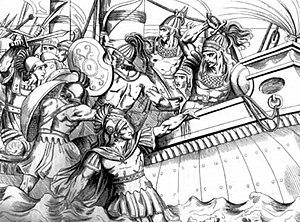
Cynégire est un Athénien, frère d'Eschyle. Après la bataille de Marathon, il poursuivit les vaisseaux des Perses, et en saisit un de la main droite ; cette main ayant été coupée, il saisit le vaisseau de la gauche, et celle-ci ayant eu le même sort, il s'accrocha, dit-on, au bâtiment avec les dents. Il mourut peu après.